Hilary Andersson

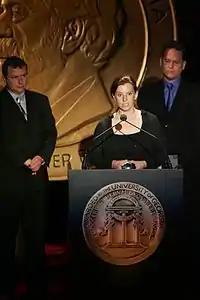
Andersson at the 64th Annual Peabody Awards in 2005

Hilary Harper Andersson (born 23 September 1967) is an American journalist presently working for the BBC. She has been a correspondent for "Panorama" since 2006.